Dougga

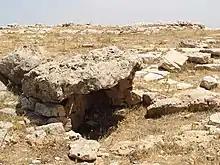
A dolmen in the northern necropolis

The presence of dolmens in North Africa has served to stoke historiographic debates that have been said to have ideological agendas. The dolmens at Dougga have been the subject of archaeological digs, which have also uncovered skeletons and ceramic models.